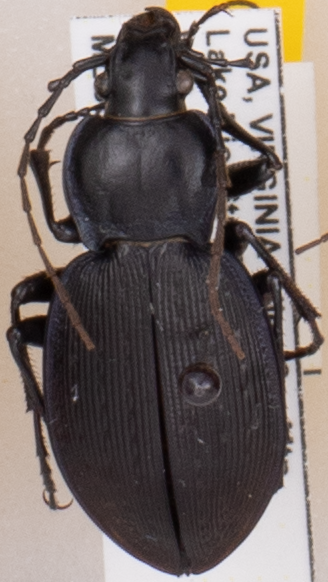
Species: Carabus goryi
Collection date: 2022-08-23
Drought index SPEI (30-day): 1.13
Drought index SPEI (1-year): -0.46
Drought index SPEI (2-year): -0.39